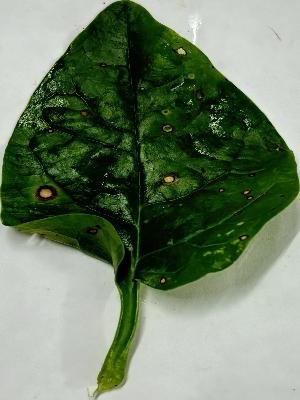
Label: Bacterial-Spot